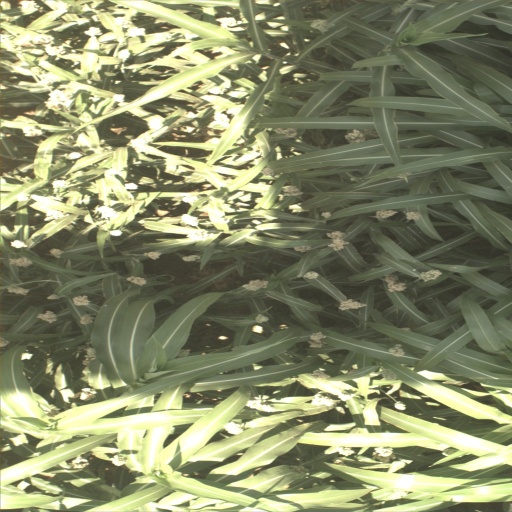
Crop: sorghum